William Winde

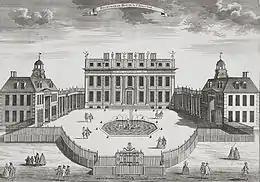
Engraving of Buckingham House,

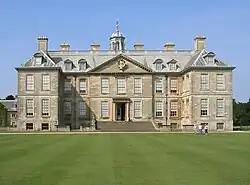
Belton House, Lincolnshire

Winde married Magdalene, daughter of Sir James Bridgeman. His correspondence with his cousin Lady Mary Bridgeman of Castle Bromwich Hall, is at the Staffordshire Record Office.